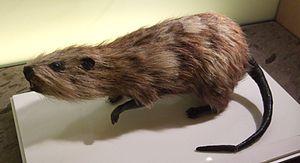
Canariomys bravoi ou rat géant de Tenerife est une espèce éteinte de rongeurs endémique à l'île de Tenerife.
La liste des espèces d'animaux disparus d'Europe comptabilise les animaux éteints, réintroduits et disparus localement d'Europe du Pliocène à l'Holocène.
Le gigantisme insulaire est un phénomène biologique par lequel la taille des espèces sur une île augmente de façon spectaculaire sur plusieurs générations. C'est une forme de sélection naturelle dans laquelle une taille plus importante assure un avantage de survie.
Le genre de rongeurs canariomys de la sous-famille des Murinés comprend deux espèces endémiques des îles Canaries, toutes deux éteintes :